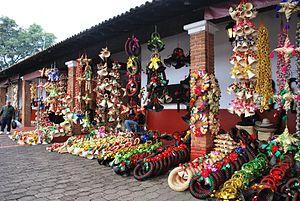
L'artisanat et les arts populaires de l'état de Michoacán est une tradition régionale mexicaine centrée sur l'État de Michoacán, au centre-ouest du Mexique. Ses origines remontent à l'Empire Purépecha, puis aux efforts de Vasco de Quiroga pour organiser et promouvoir le commerce et l'artisanat dans ce qui est aujourd'hui le nord et le nord-est de l'État. L'État dispose d'une grande variété de plus de trente métiers, dont les plus importants sont le travail du bois, de la céramique et du textile. Certains sont plus particuliers à l'État, comme la création d'images religieuses à partir de pâte de tiges de maïs et d'un type de mosaïque faite de paille de blé teintée sur un carton ciré. Bien qu'il existe un soutien aux artisans sous forme de concours, de foires et de marques collectives pour certaines marchandises, l'artisanat du Michoacán n'a pas accès aux marchés, en particulier ceux destinés aux touristes.